List of actors nominated for multiple Academy Awards in the same year

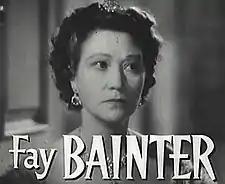
Fay Bainter, shown here in "Jezebel" (1938), was the first person to be nominated for two Oscars in the same year. She won Best Supporting Actress for "Jezebel", and was nominated for Best Actress for "White Banners".

A dozen people have been nominated for two Academy Awards in acting categories in a single year, the first in 1938 and the most recent in 2019.